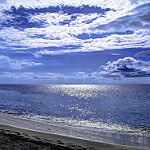
Label: sea